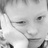
Emotion: neutral